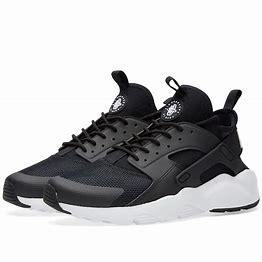
Brand: Nike
Model: Air Huarache Run Ultra